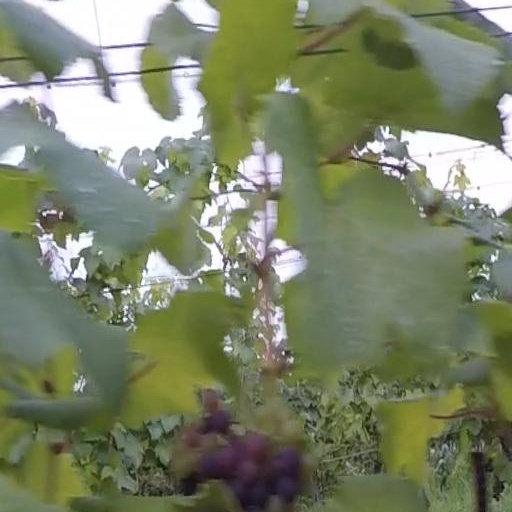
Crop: grape